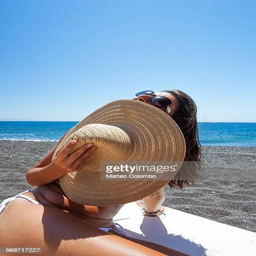
woman with straw hat looking up at the sun